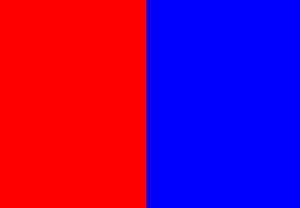
San Andrés est un village de Santa Cruz de Tenerife, situé au sud du massif de Anaga, nord-est de l'île de Tenerife. Il a une population de 3 050 habitants.